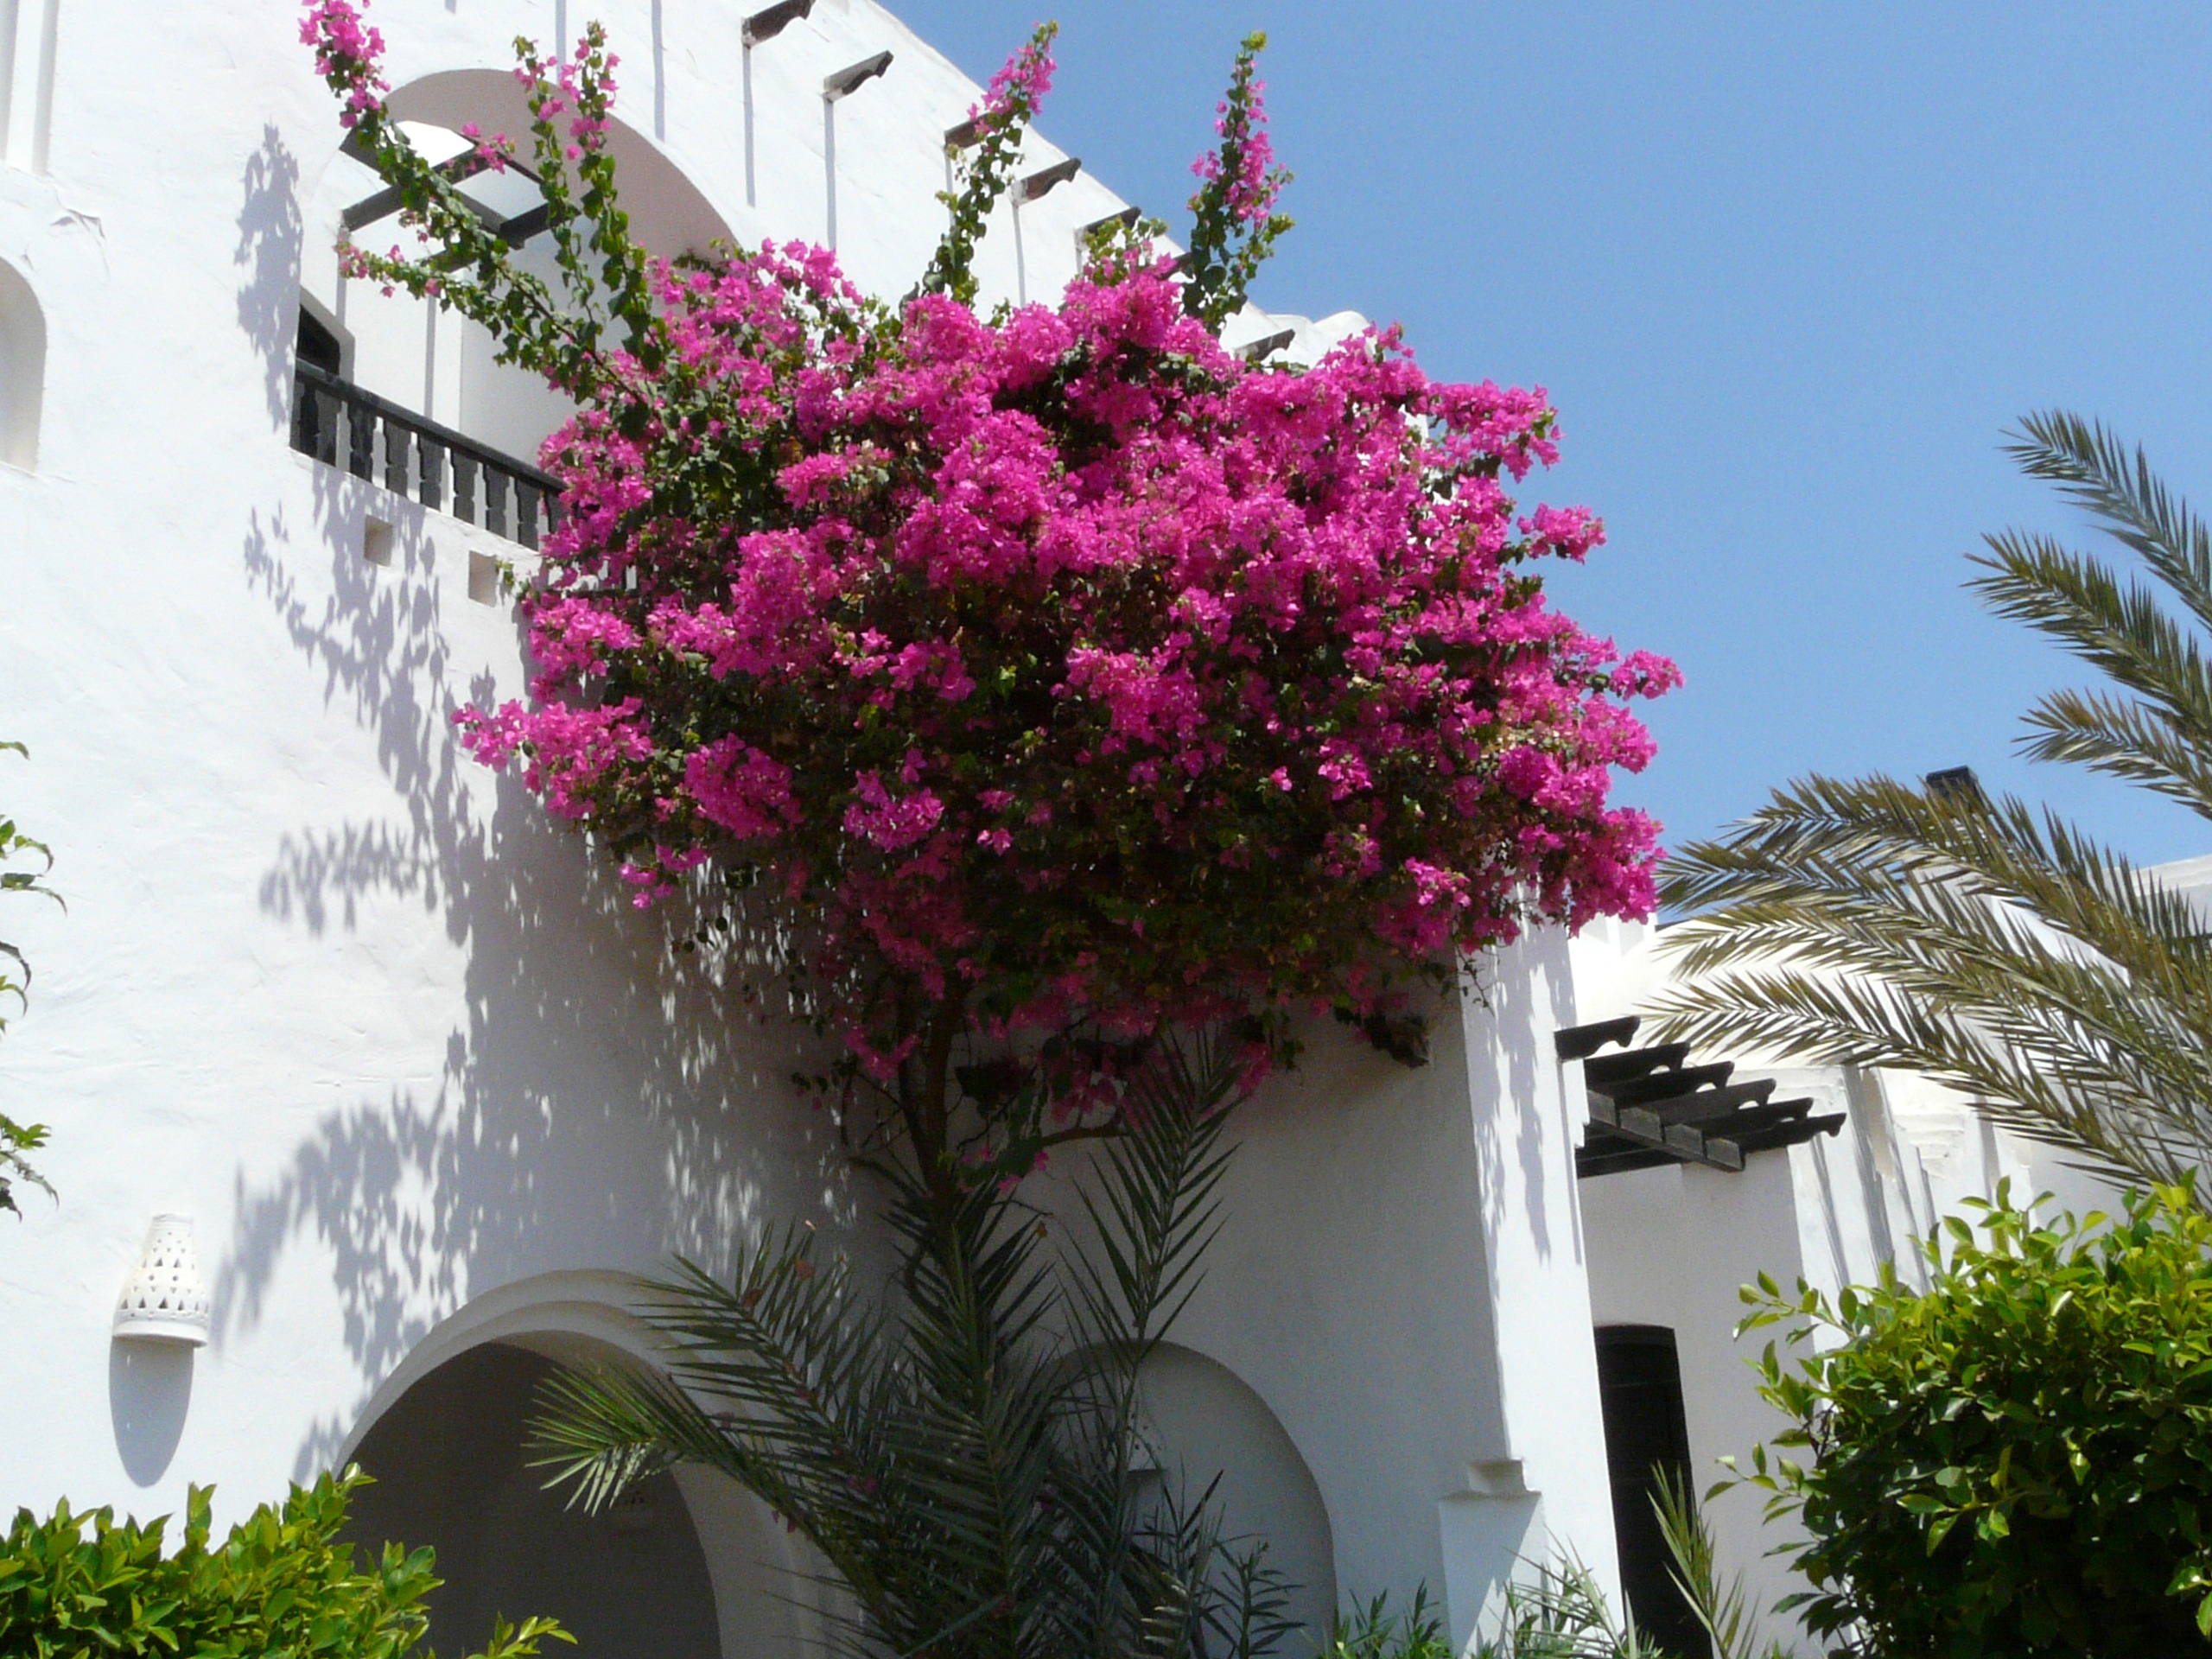
tree, blossom, plant, villa, flower, botany, garden, pink, flora, white wall, flowers, shrub, palm trees, floristry, flowering plant, blumenstock, floral design, woody plant, land plant, arecales, flower arranging